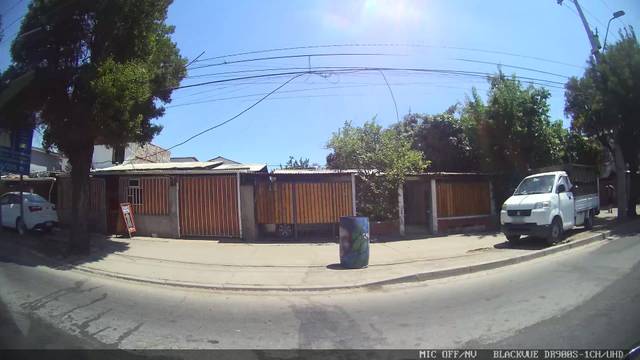
Region: Chile
Coordinates: -33.385, -70.639